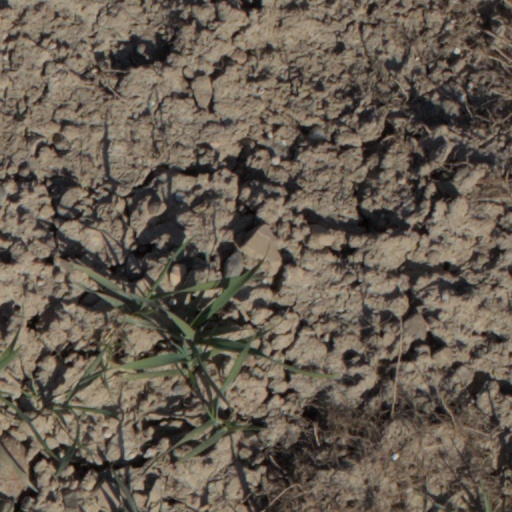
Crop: wheat